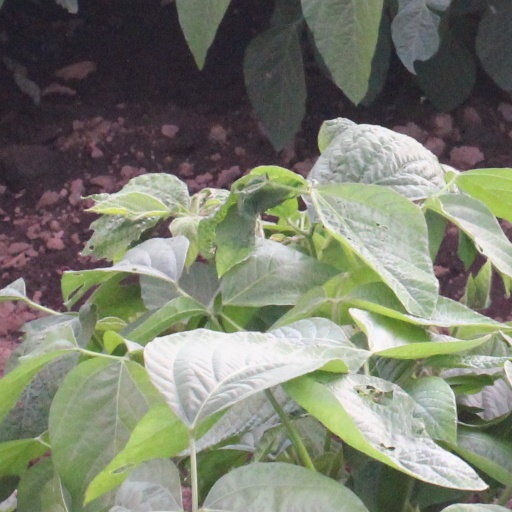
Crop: soybean